AMC Gremlin

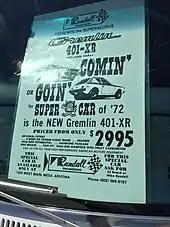
Randall 401-XR advertisement on a replica car

The Gremlin was faster than other subcompacts of the time. "Motor Trend" magazine recorded zero to 60 mph (0 to 97 km/h) in 12.6 seconds with the engine. The Ford Pinto and the VW Beetle were in the 18-second range. Fuel economy was to with the small six, compared with the 35-plus mpg economy of the VW Beetle.